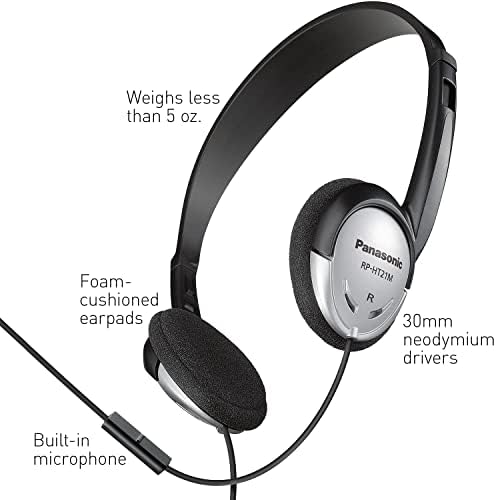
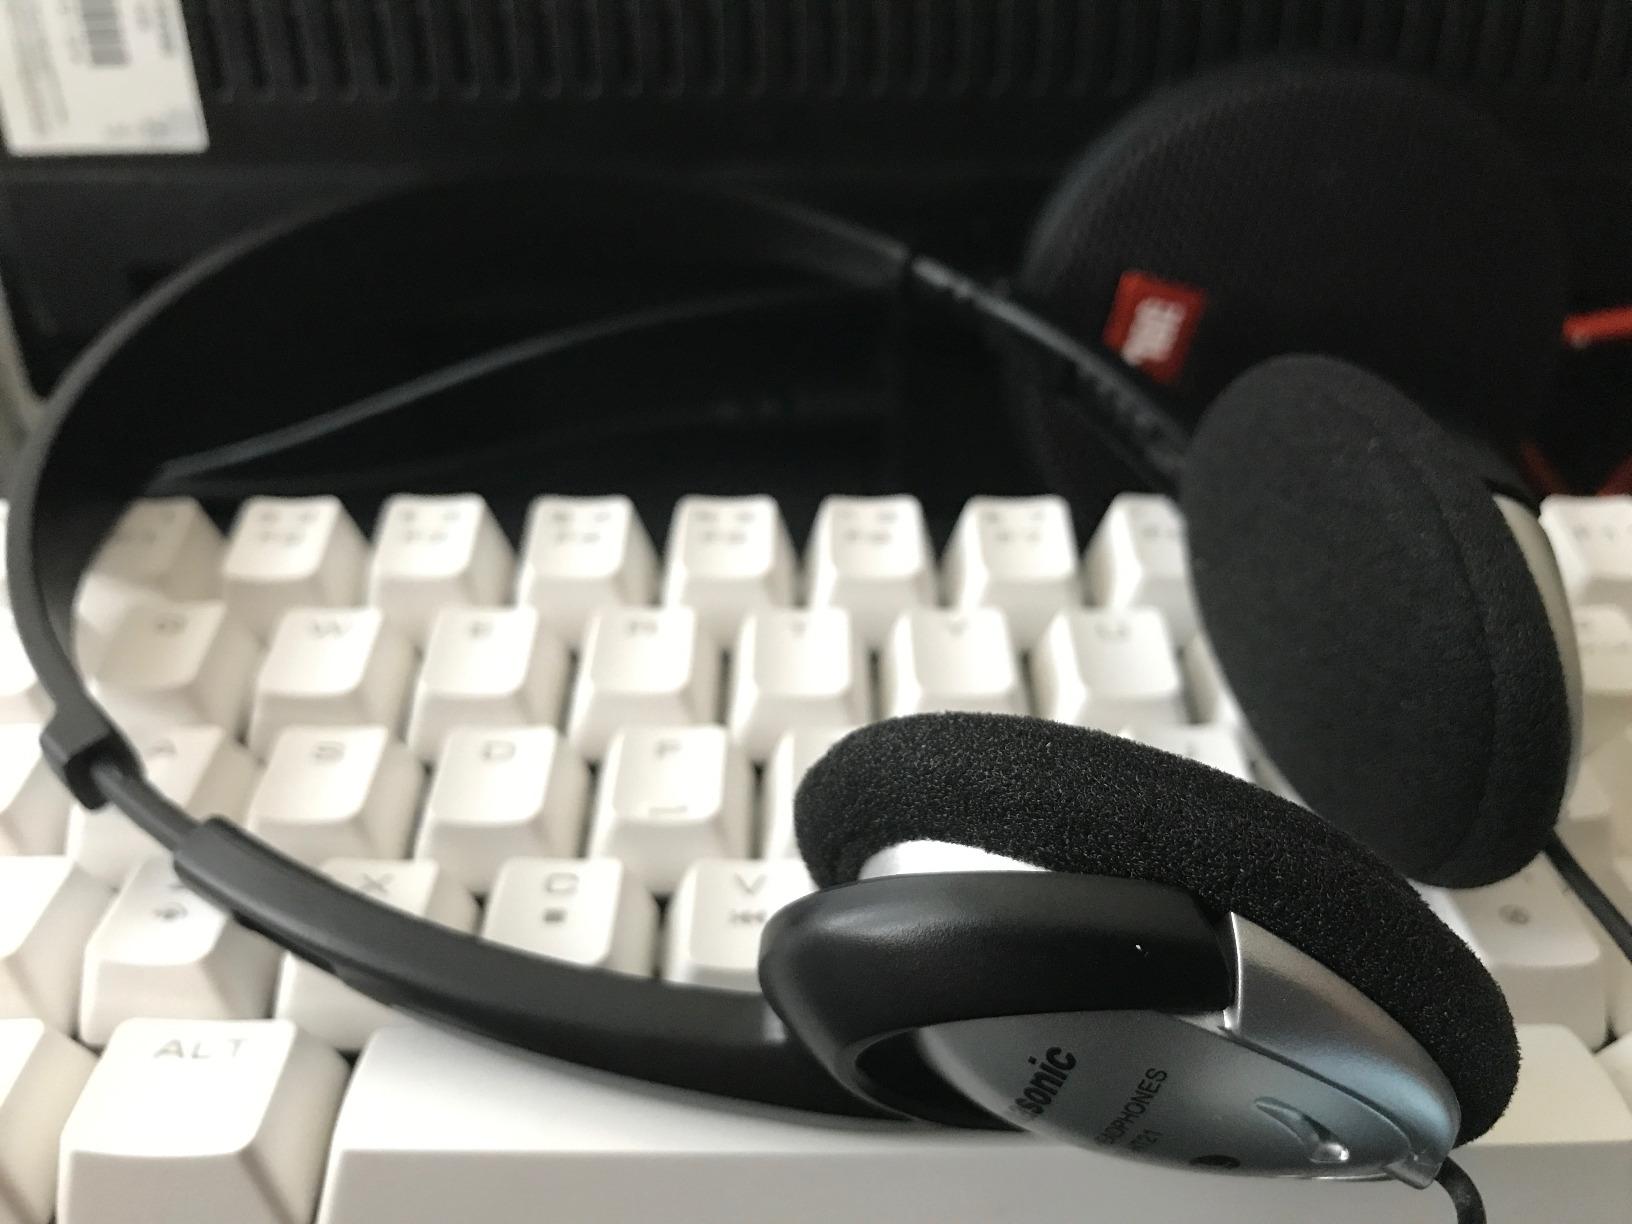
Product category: headphones
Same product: yes